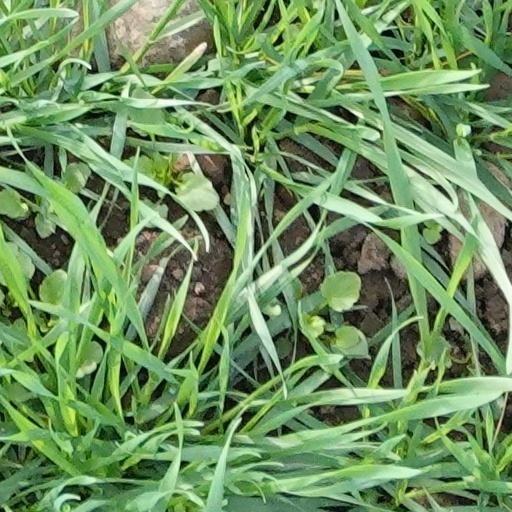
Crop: wheat